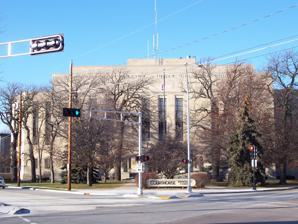
Building: Winnebago County Courthouse (Wisconsin)
Country: United States of America
Year built: 1937
United States historic place Winnebago County Courthouse U.S. National Register of Historic Places Interactive map showing the location of Winnebago County Courthouse Location 415 Jackson St., Oshkosh, Wisconsin Coordinates 44°01′17″N 88°32′35″W / 44.02139°N 88.54306°W / 44.02139; -88.54306 ( Winnebago County Courthouse ) Area 2.5 acres (1.0 ha) Built 1937 ( 1937 ) Architect Frank Venning; Granger & Bollenbacher Architectural style Moderne, Art Deco MPS County Courthouses of Wisconsin TR NRHP reference No. 82000736 Added to NRHP June 23, 1982 The Winnebago County Courthouse is a five-story county courthouse built in 1937 and located in Oshkosh, Wisconsin . It houses the circuit court and government offices of Winnebago County, Wisconsin . The building was listed on the National Register of Historic Places in 1982 and on the State Register of Historic Places in 1989 for its statewide significance as an example of Moderne architecture , a variety of Art Deco . History The present courthouse is the third to serve Winnebago County. The first was a small wood frame structure built around 1849, and located in Oshkosh on Court Street between Otter Avenue and Ceape Street. This was augmented in 1854 with a modest brick building nearby to house the county offices. By 1859, the county had secured funds to replace these early buildings with the second courthouse, a large and ornate Cream City brick structure built on the same site in 1859-1860. By the 1930s, the county sought a more modern building and constructed the present courthouse at the corner of Algoma and Jackson Streets in 1937. Despite the Great Depression, the county board rejected a federal loan for the new courthouse. Even so, the building's architecture closely resembled many federal Public Works Administration projects of the same period. The architect of the courthouse was Frank Venning, of the firm Granger & Bollenbacher based in Chicago . The Lundoff-Bicknell Company was the general contractor for construction. The cost for the structure was $950,000. The fifth floor of the courthouse was originally designed to serve as the county jail and fulfilled this function until the county opened a new public safety building in 1980. Design The courthouse has a symmetrical facade with elements characteristic of PWA Moderne architecture, including smooth walls of Indiana limestone and recessed multi-story columns of glass windows grouped in sets of three. In contrast to the overall plain facade, the building entrances are framed with bas-relief sculptures by artist Alfonso Ianelli, which depict county officials and citizens in Mayan Revival style. The courthouse lobby is faced with smooth Portuguese rose marble and decorated with bronze metalwork. The original courtrooms feature ornate paneling made from a variety of different hardwoods. References